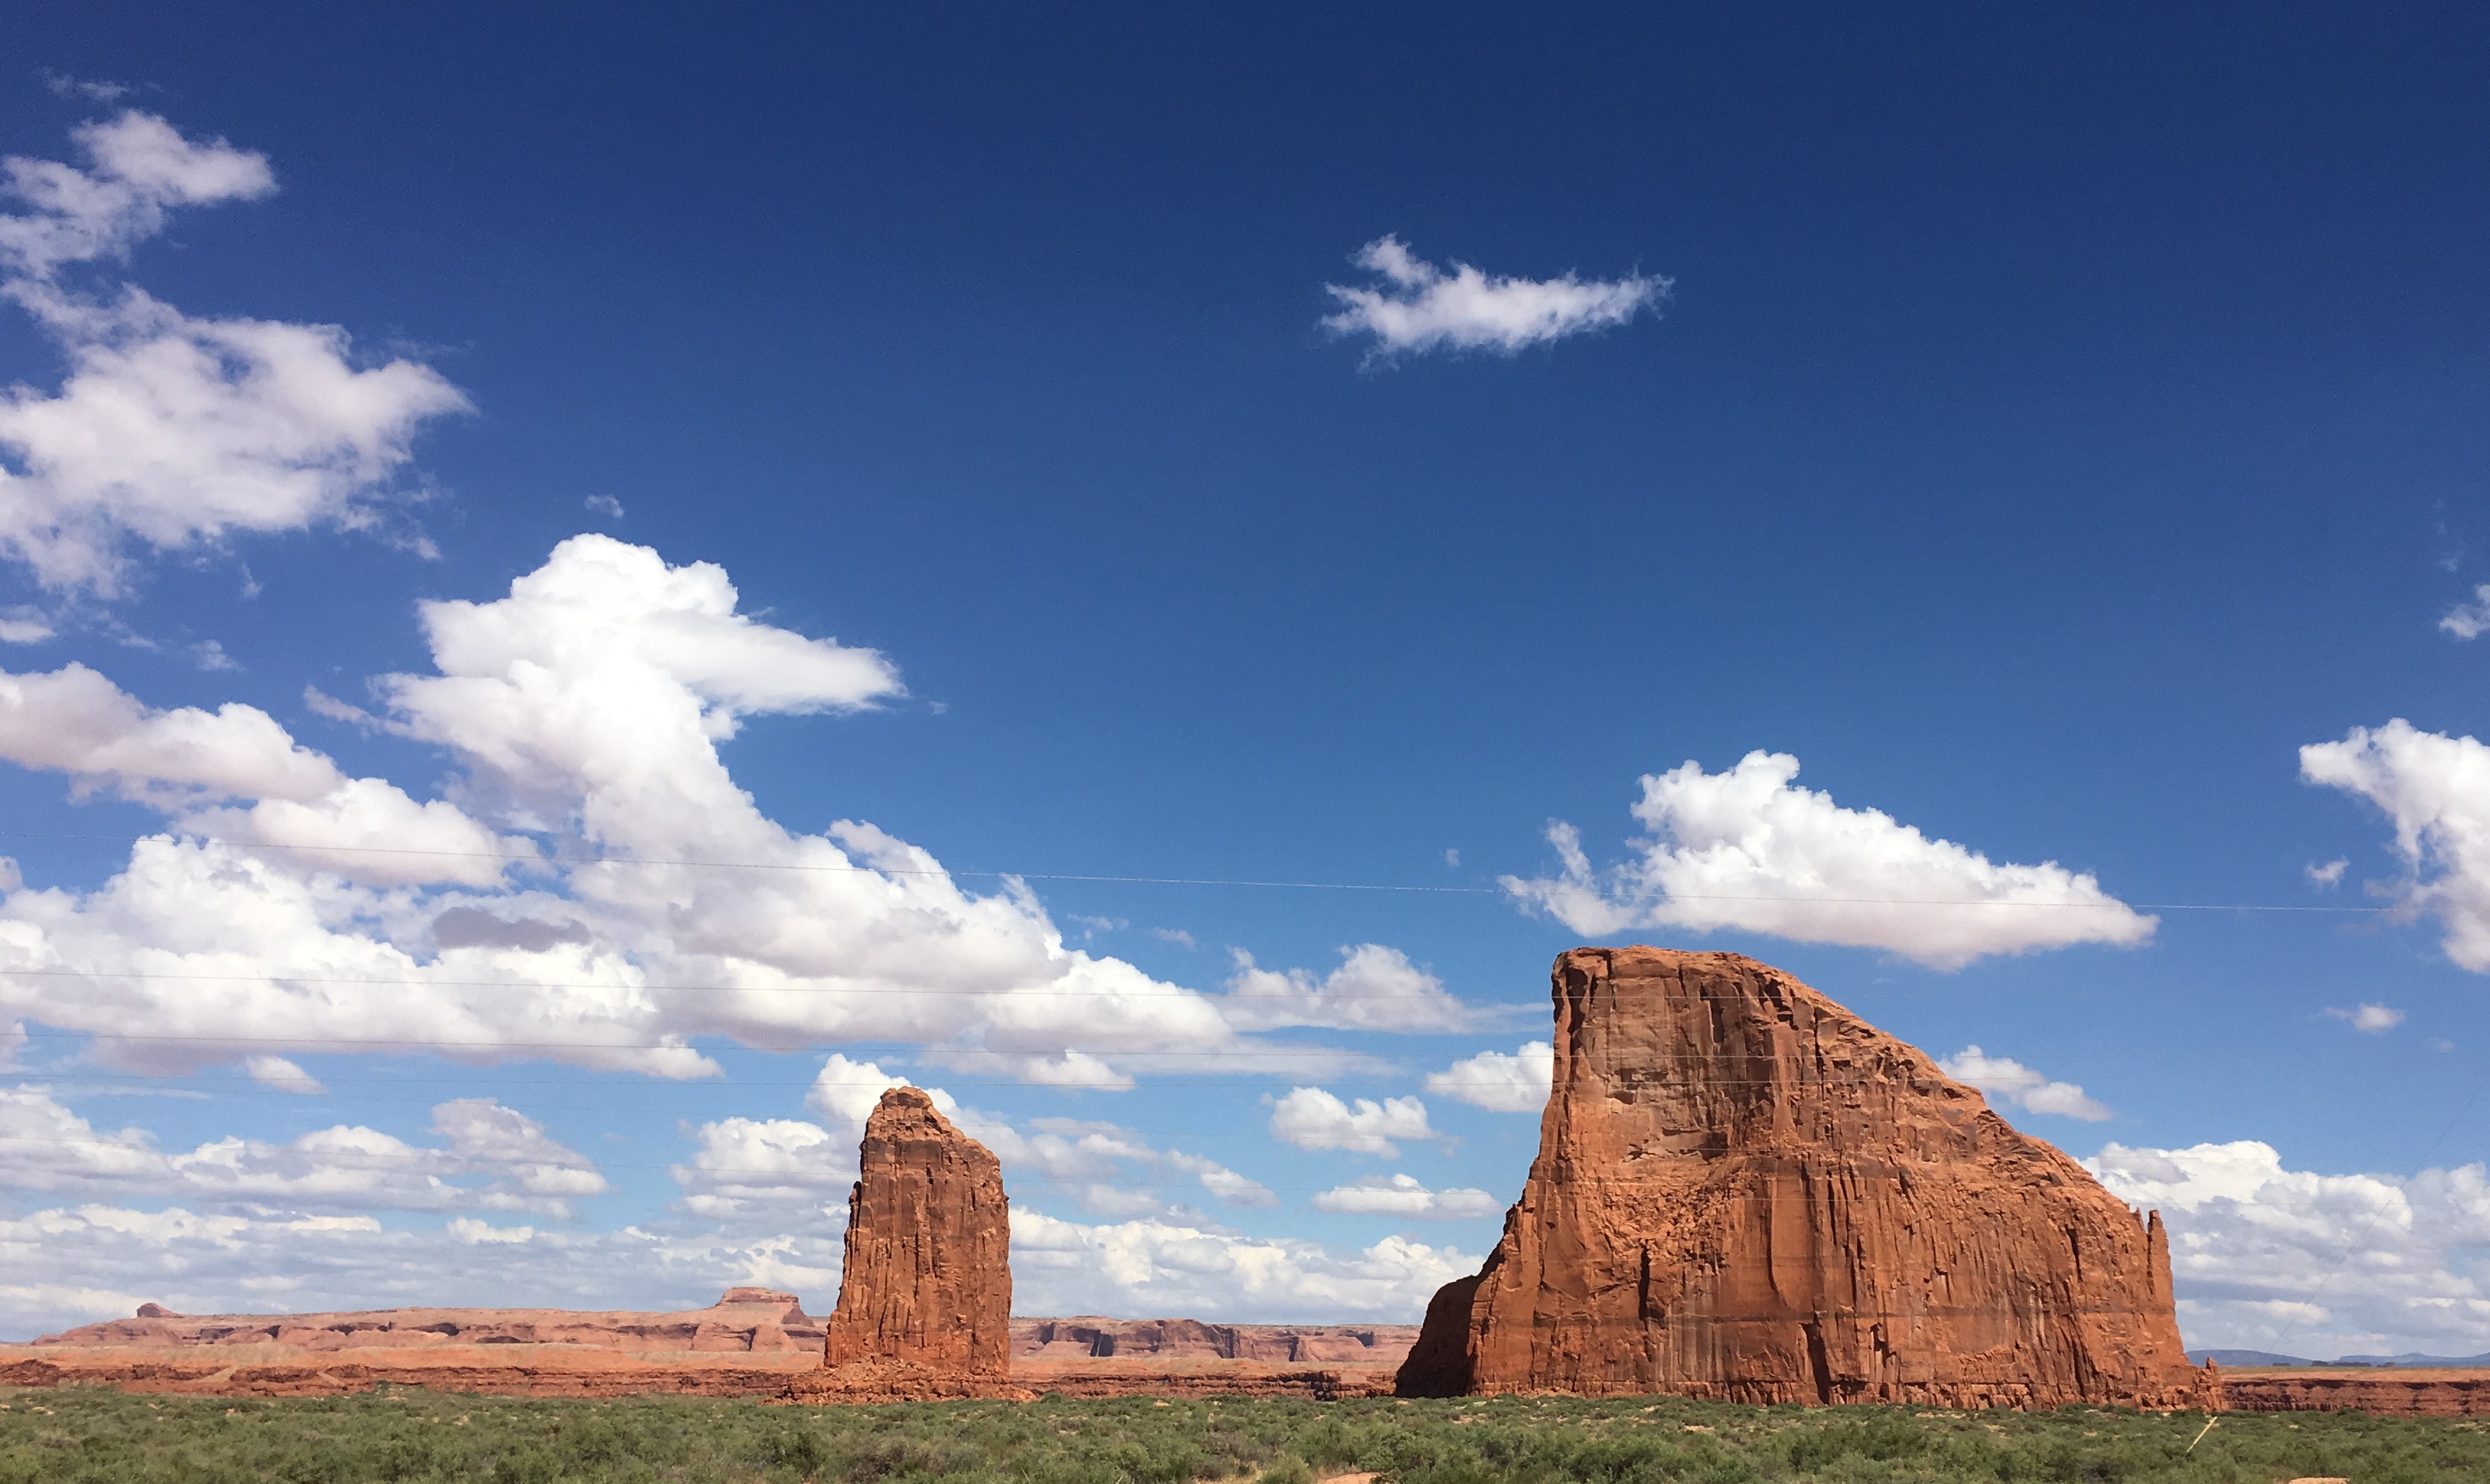
landscape, sky, prairie, monument, plain, badlands, plateau, ecosystem, butte